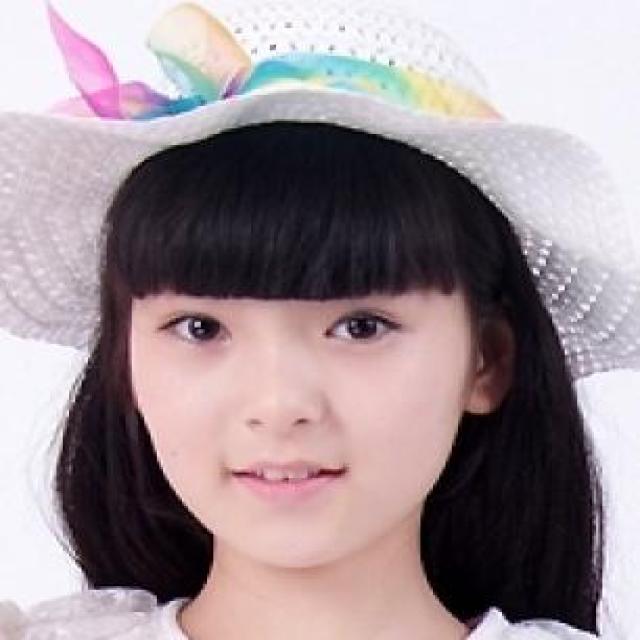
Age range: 13-20